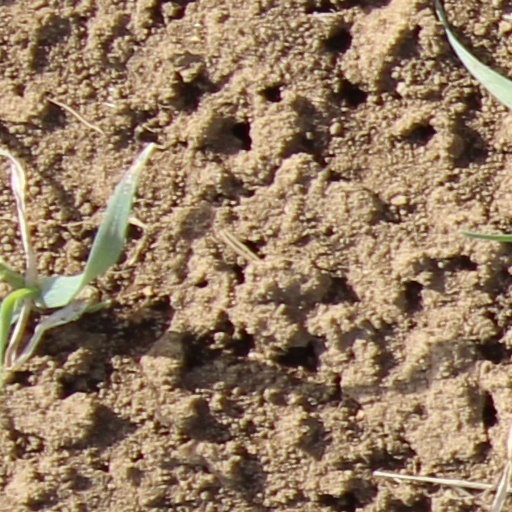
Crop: wheat